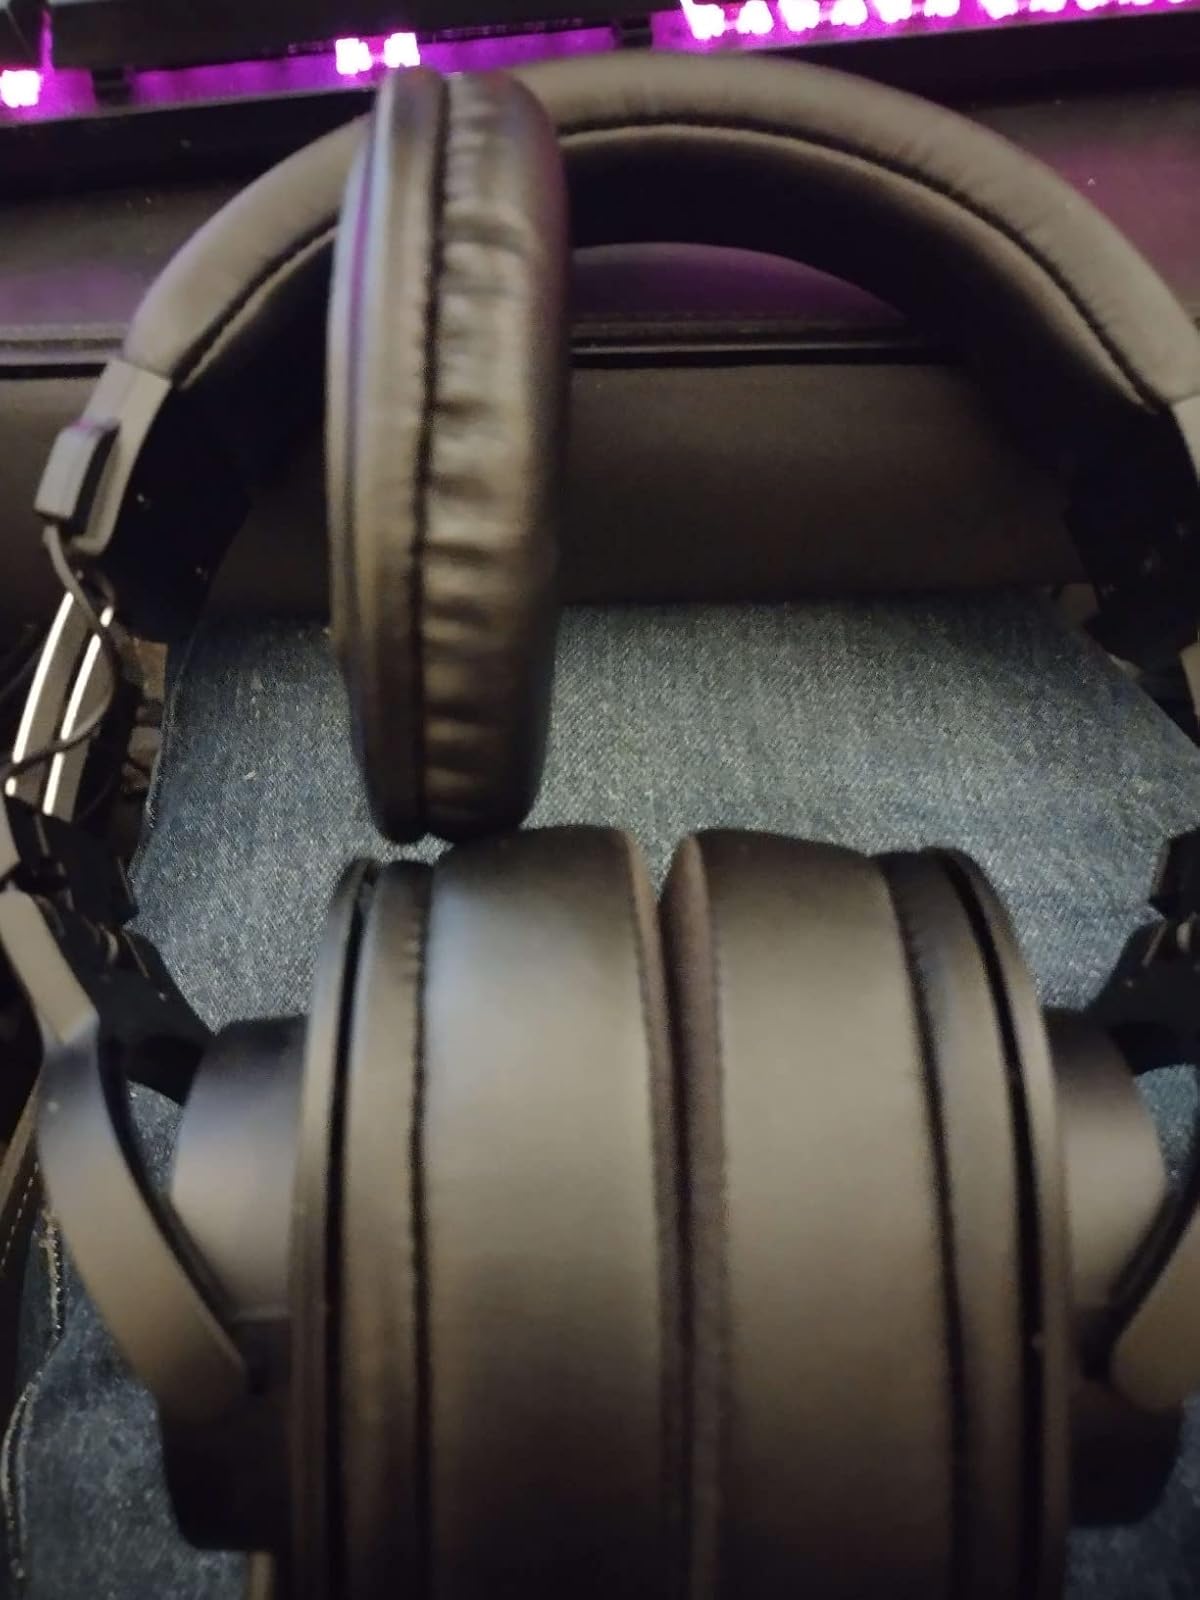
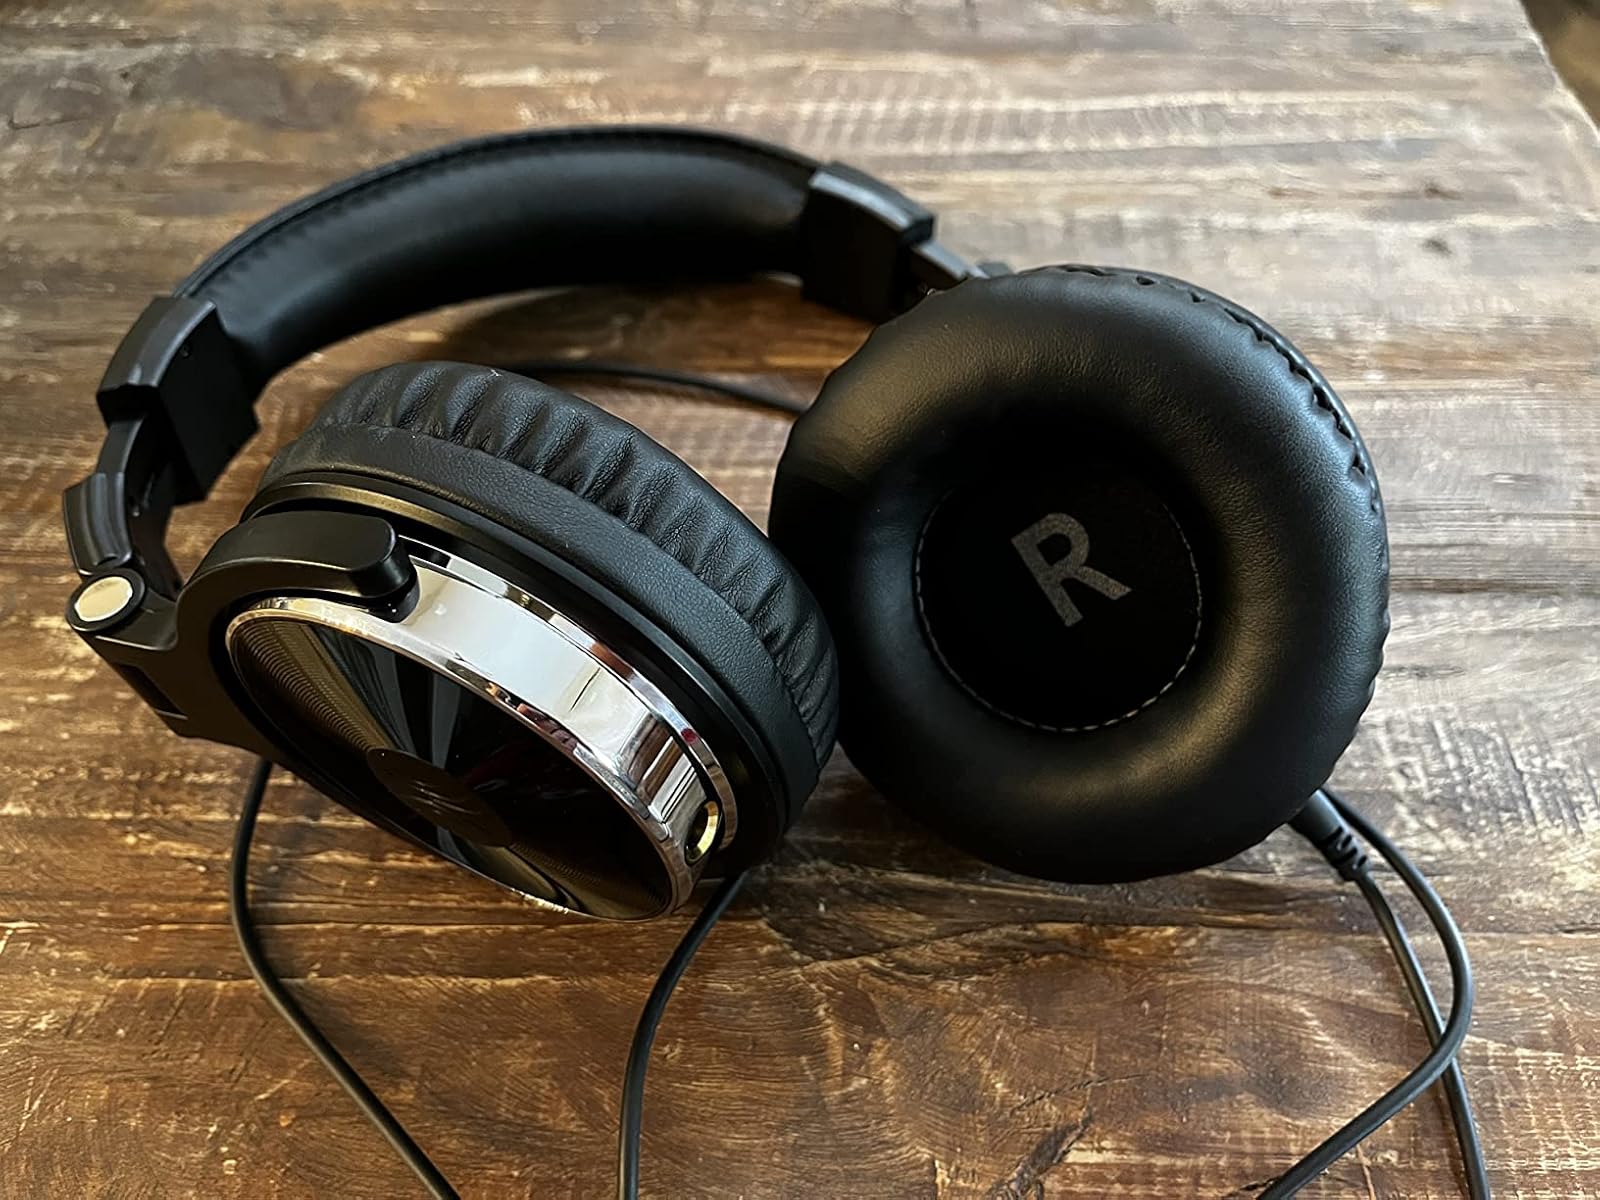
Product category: headphones
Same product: no